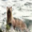
Label: otter